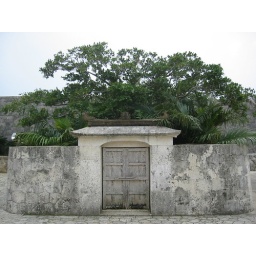
A stone gate with a tree growing over it near Okinawa Castle.